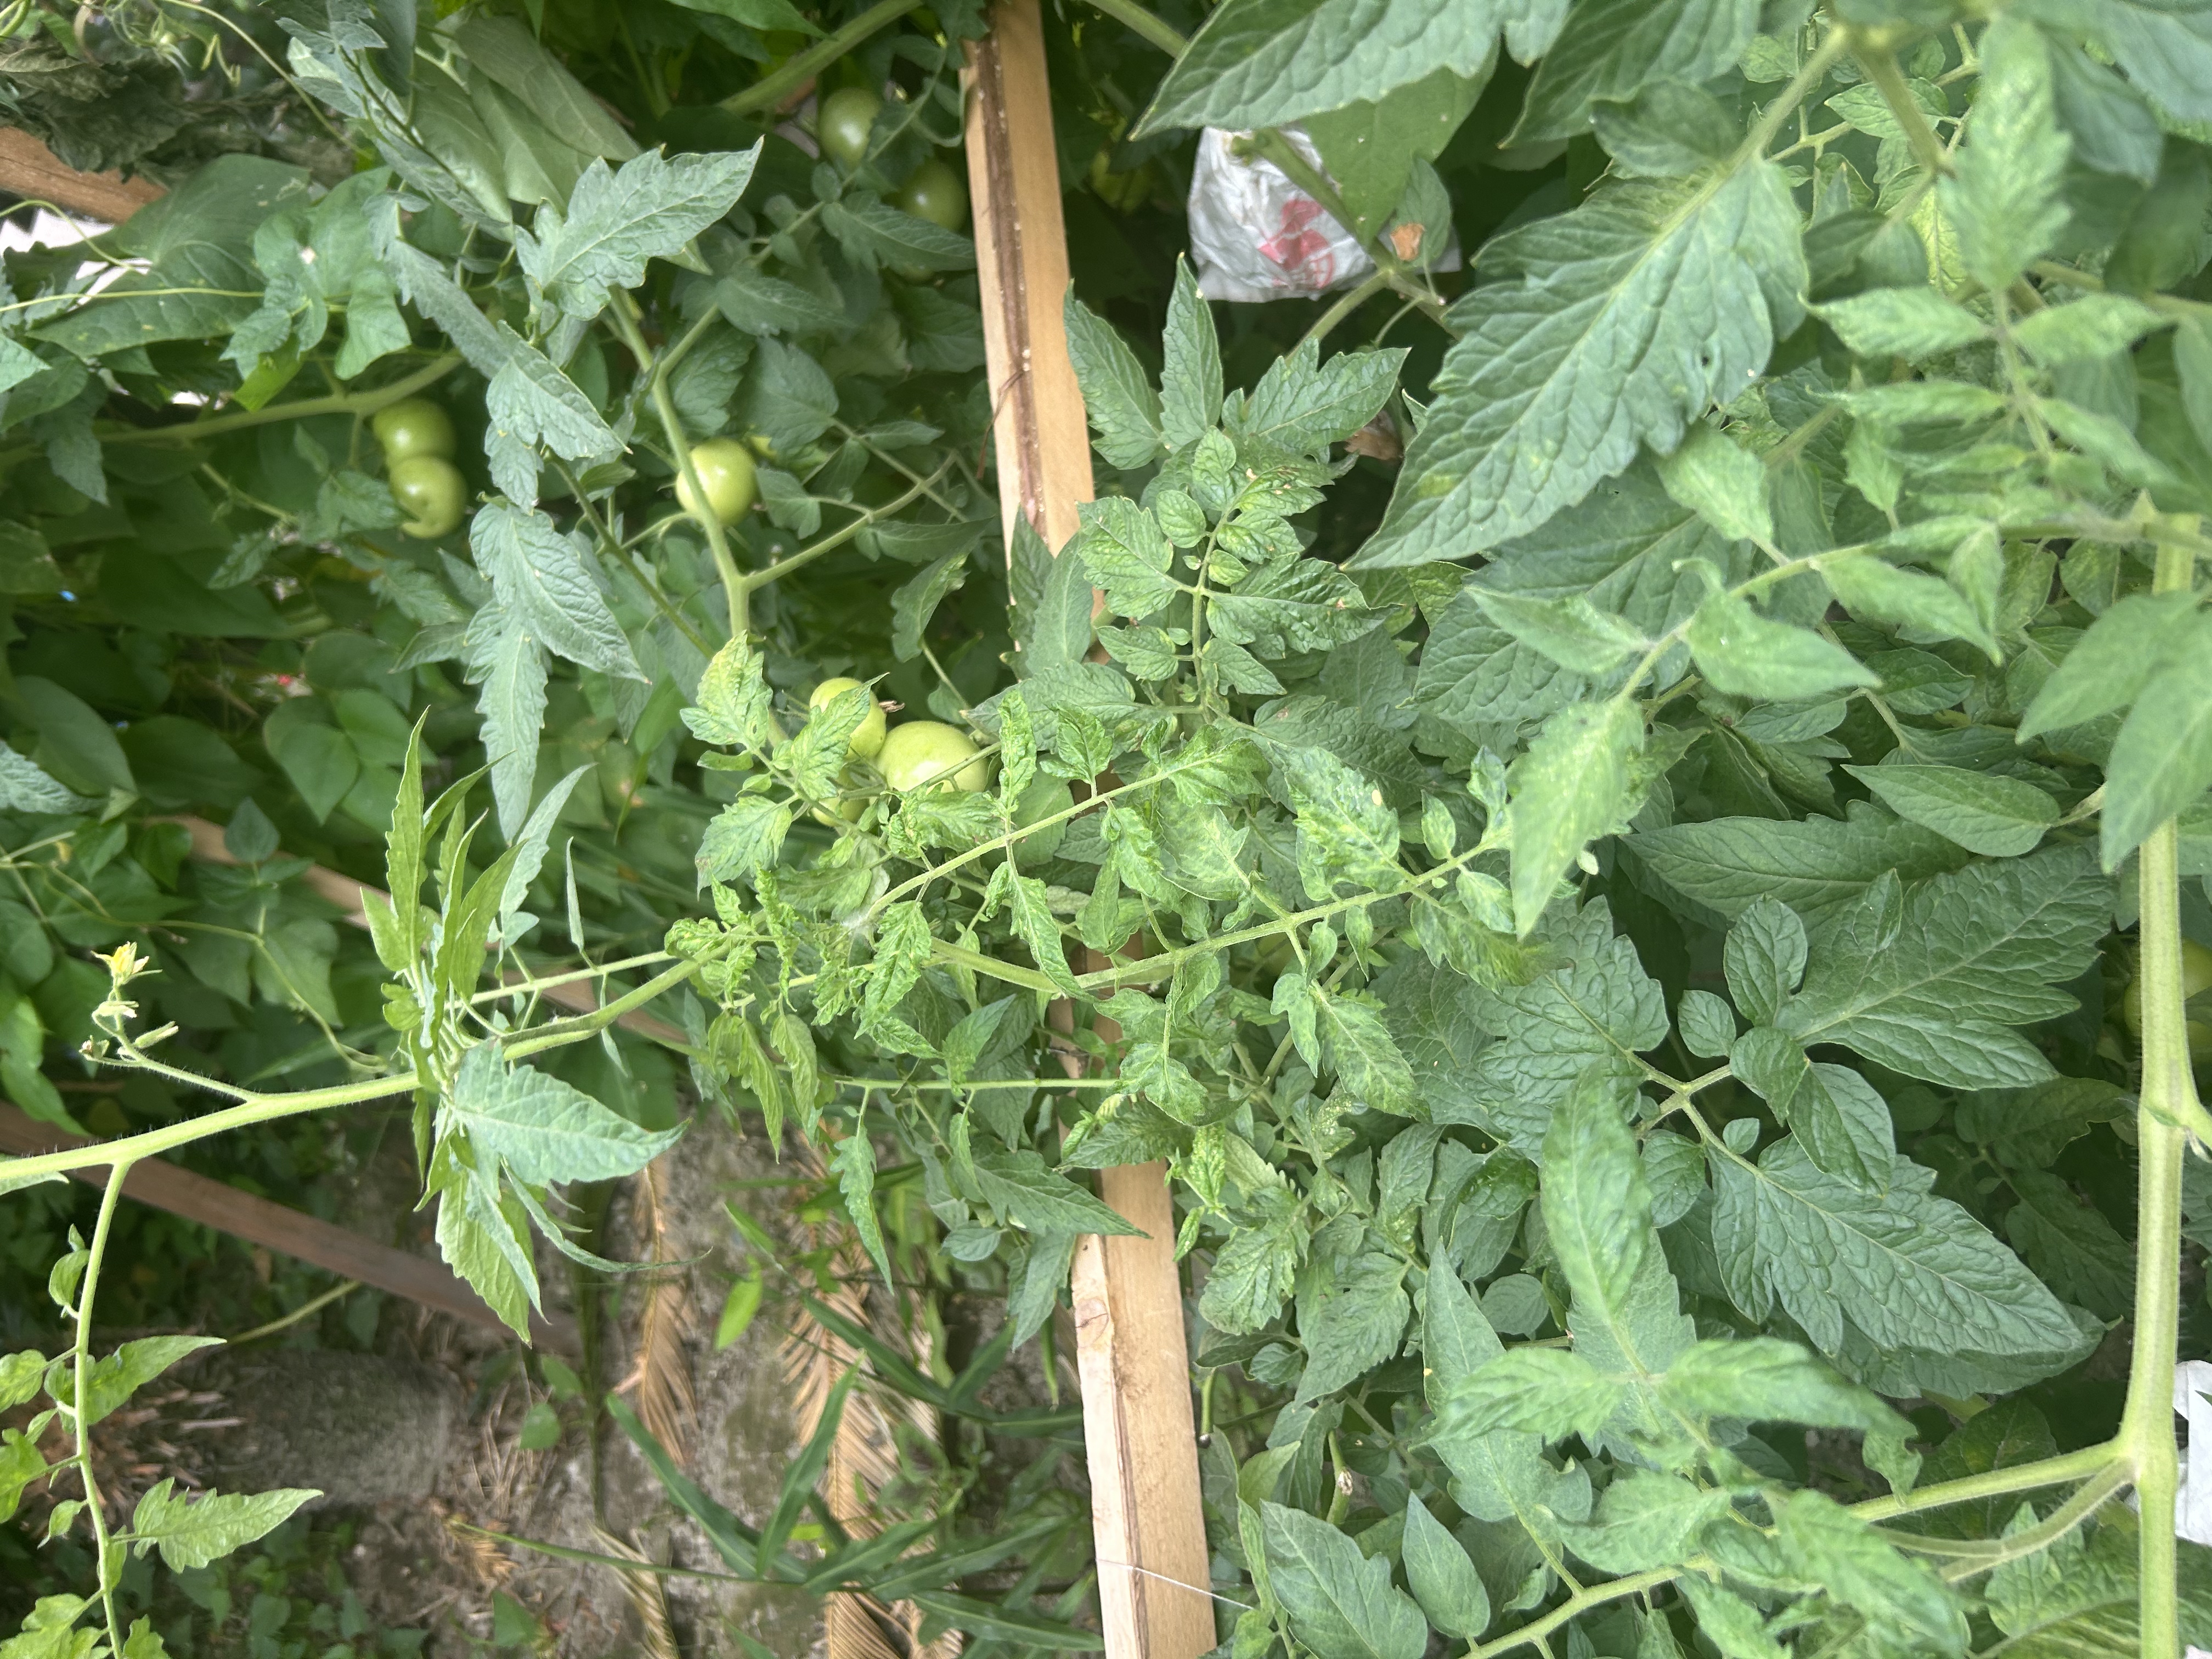
Disease: Viral